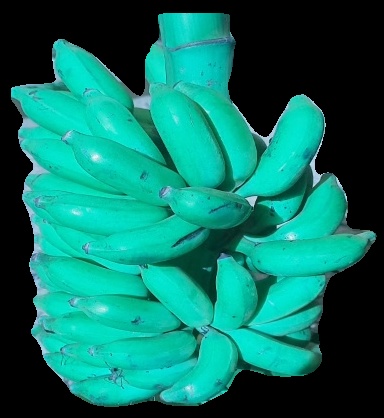
Variety: elakki-bale
Grade: grade3